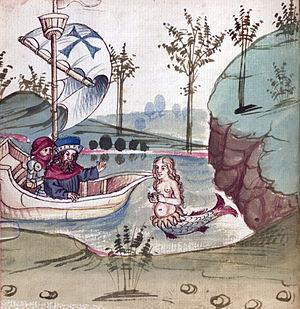
Le Dialogus Salomonis et Marcolphi est une nouvelle médiévale en latin.